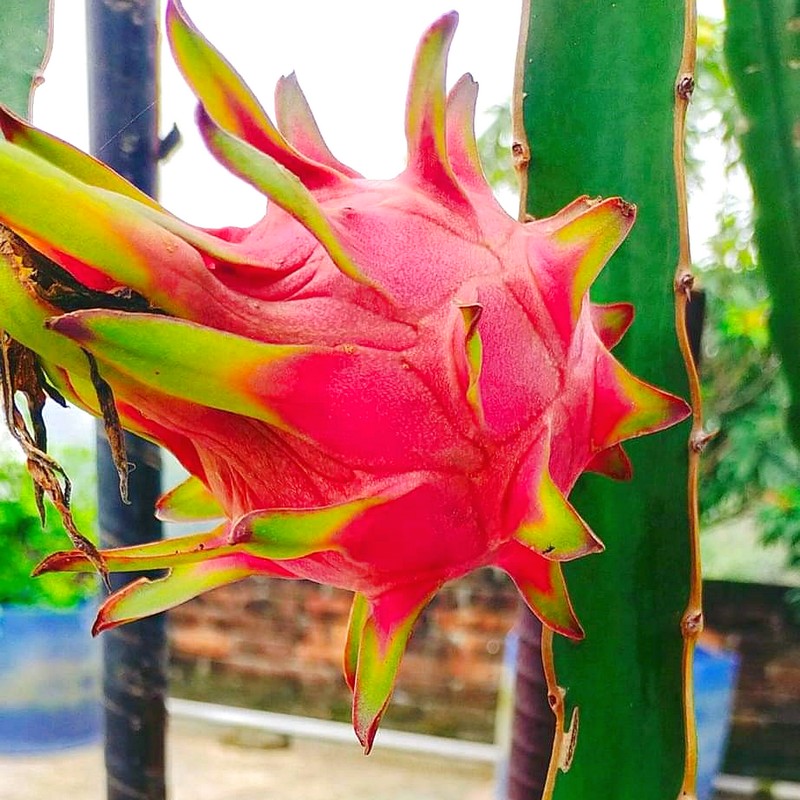
Label: Mature Dragon Fruit